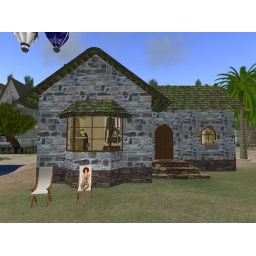
After all that bed jumping and pillowfighting at Seven's, I was pooped. Took a break in Brenda's front yard.